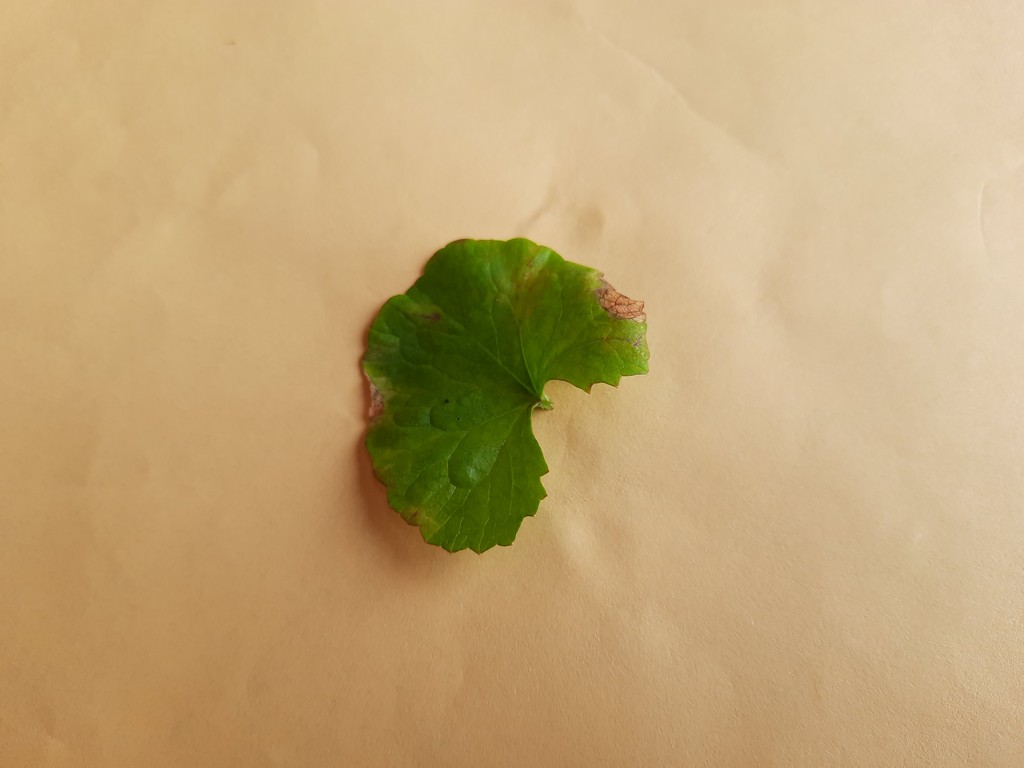
Label: Unhealthy